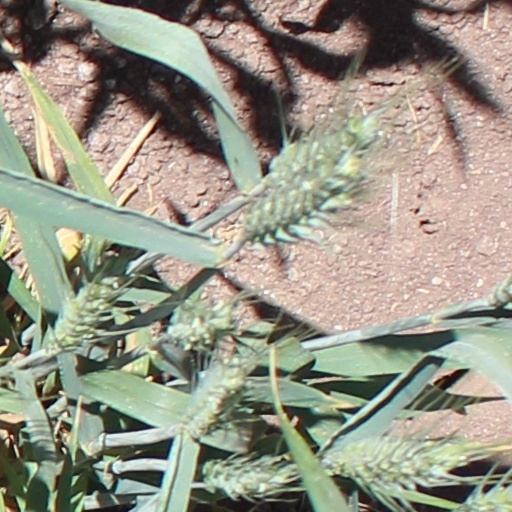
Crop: wheat